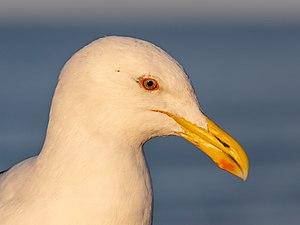
Le Goéland dominicain est une espèce d'oiseaux de mer de la famille des Laridae.